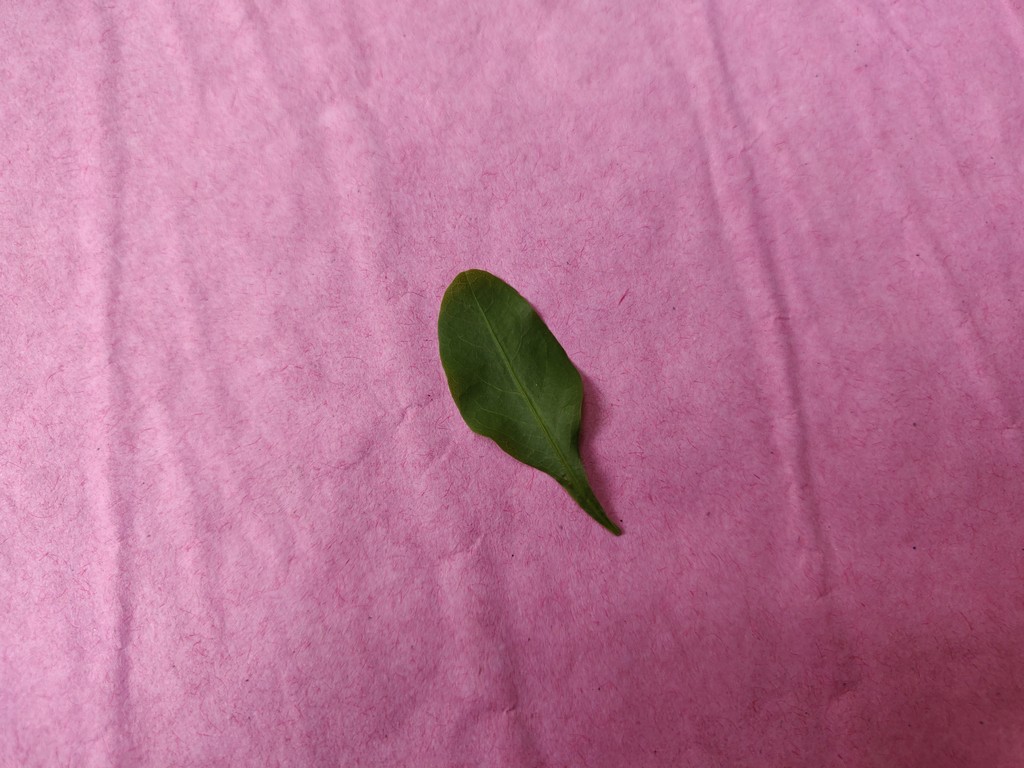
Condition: Healthy
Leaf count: single
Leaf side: front